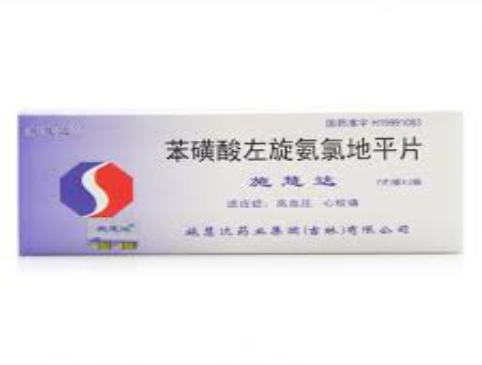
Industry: Medical